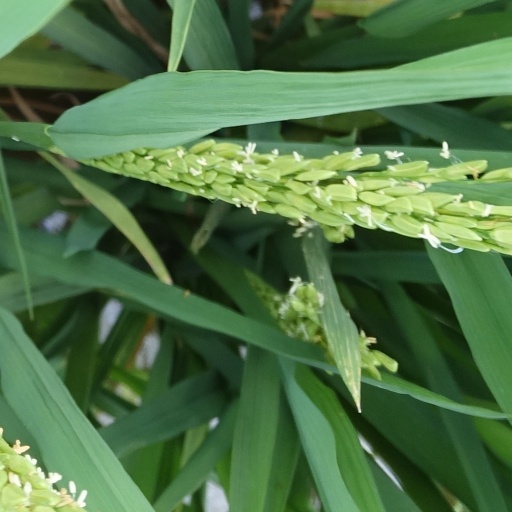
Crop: rice